Henry Shaw (philanthropist)

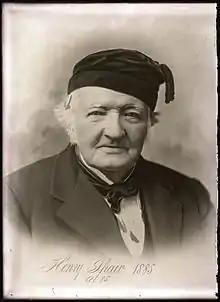
Henry Shaw

Henry Shaw (July 24, 1800 – August 25, 1889) was a businessman, amateur botanist, and slave owner in St. Louis, Missouri when it was a gateway city to the West. His businesses supplied residents, pioneers and others. Having made his fortune, he was able to retire at age 40, pursue his interest in botany, and used much of his fortune in philanthropy. He is best known as the founder of the Missouri Botanical Garden, but he also donated the land to the city for Tower Grove Park and oversaw its development. He donated funds to several other city institutions as well.